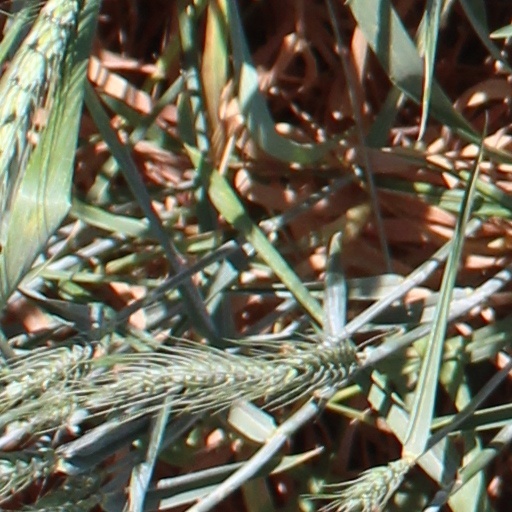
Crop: wheat